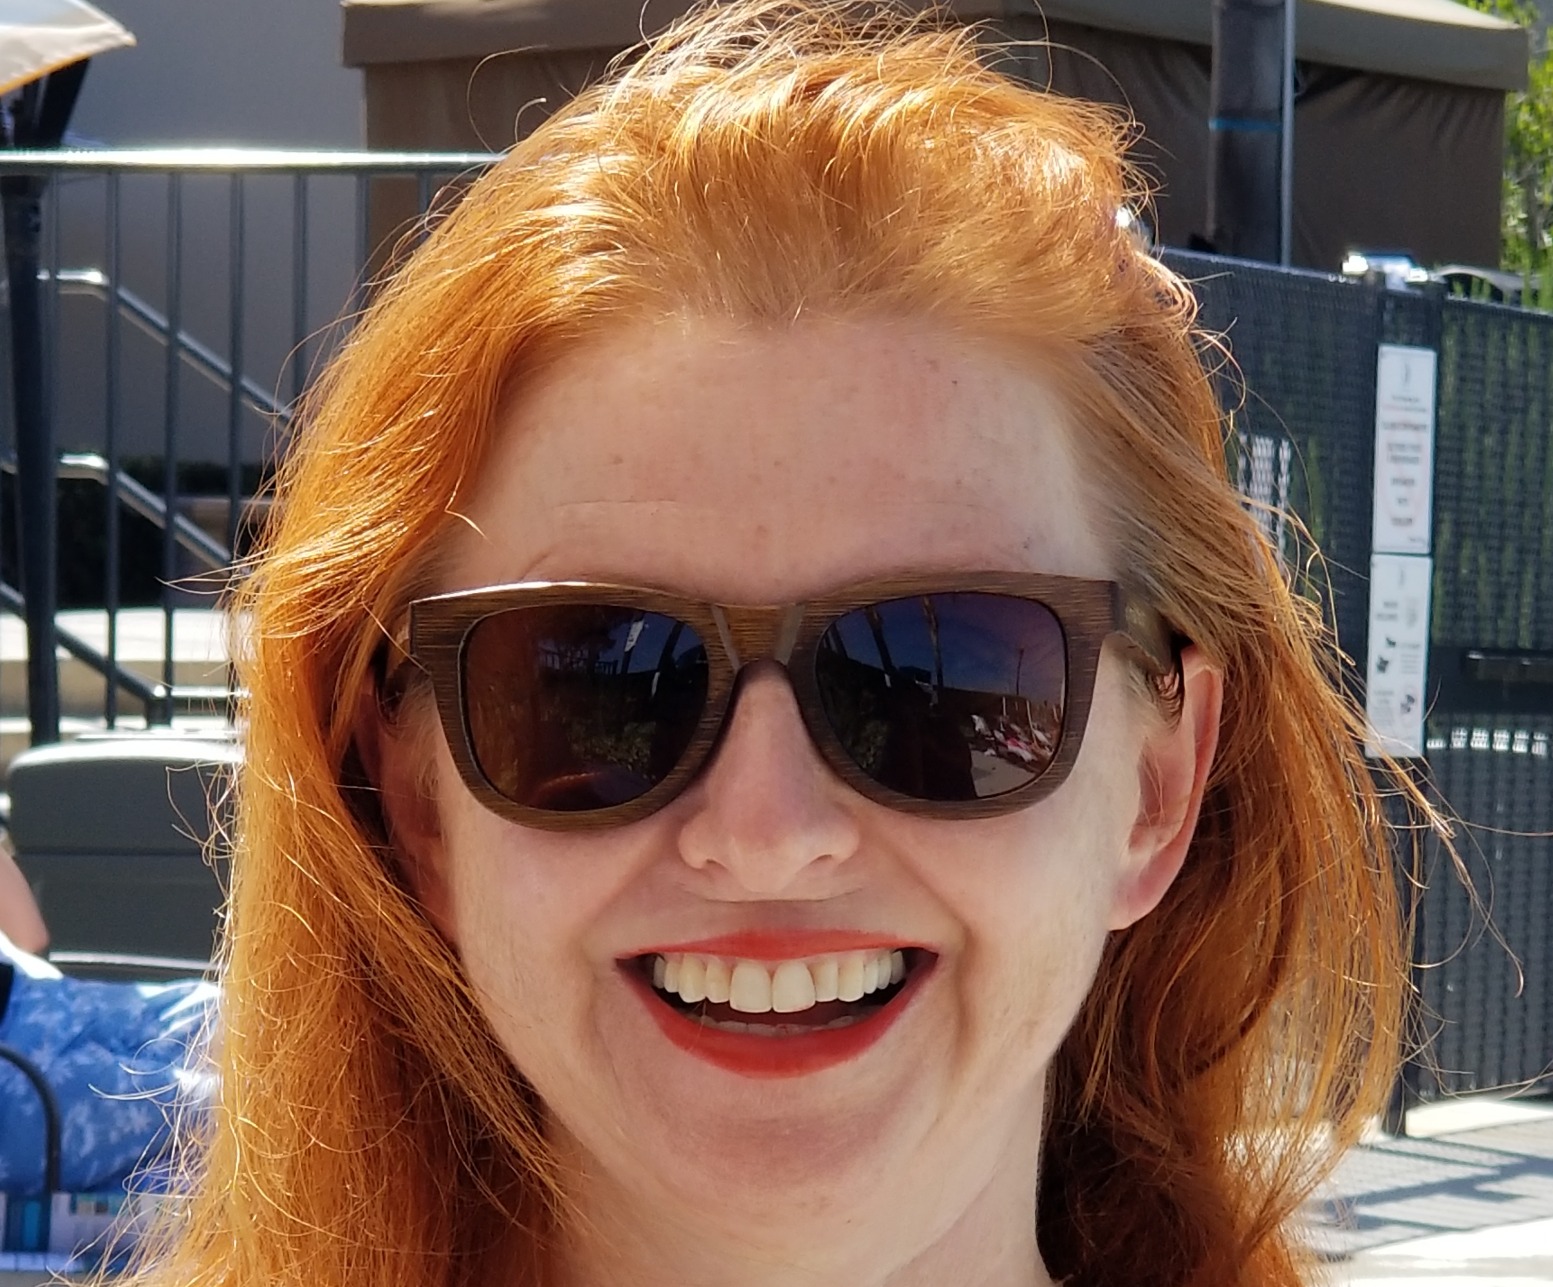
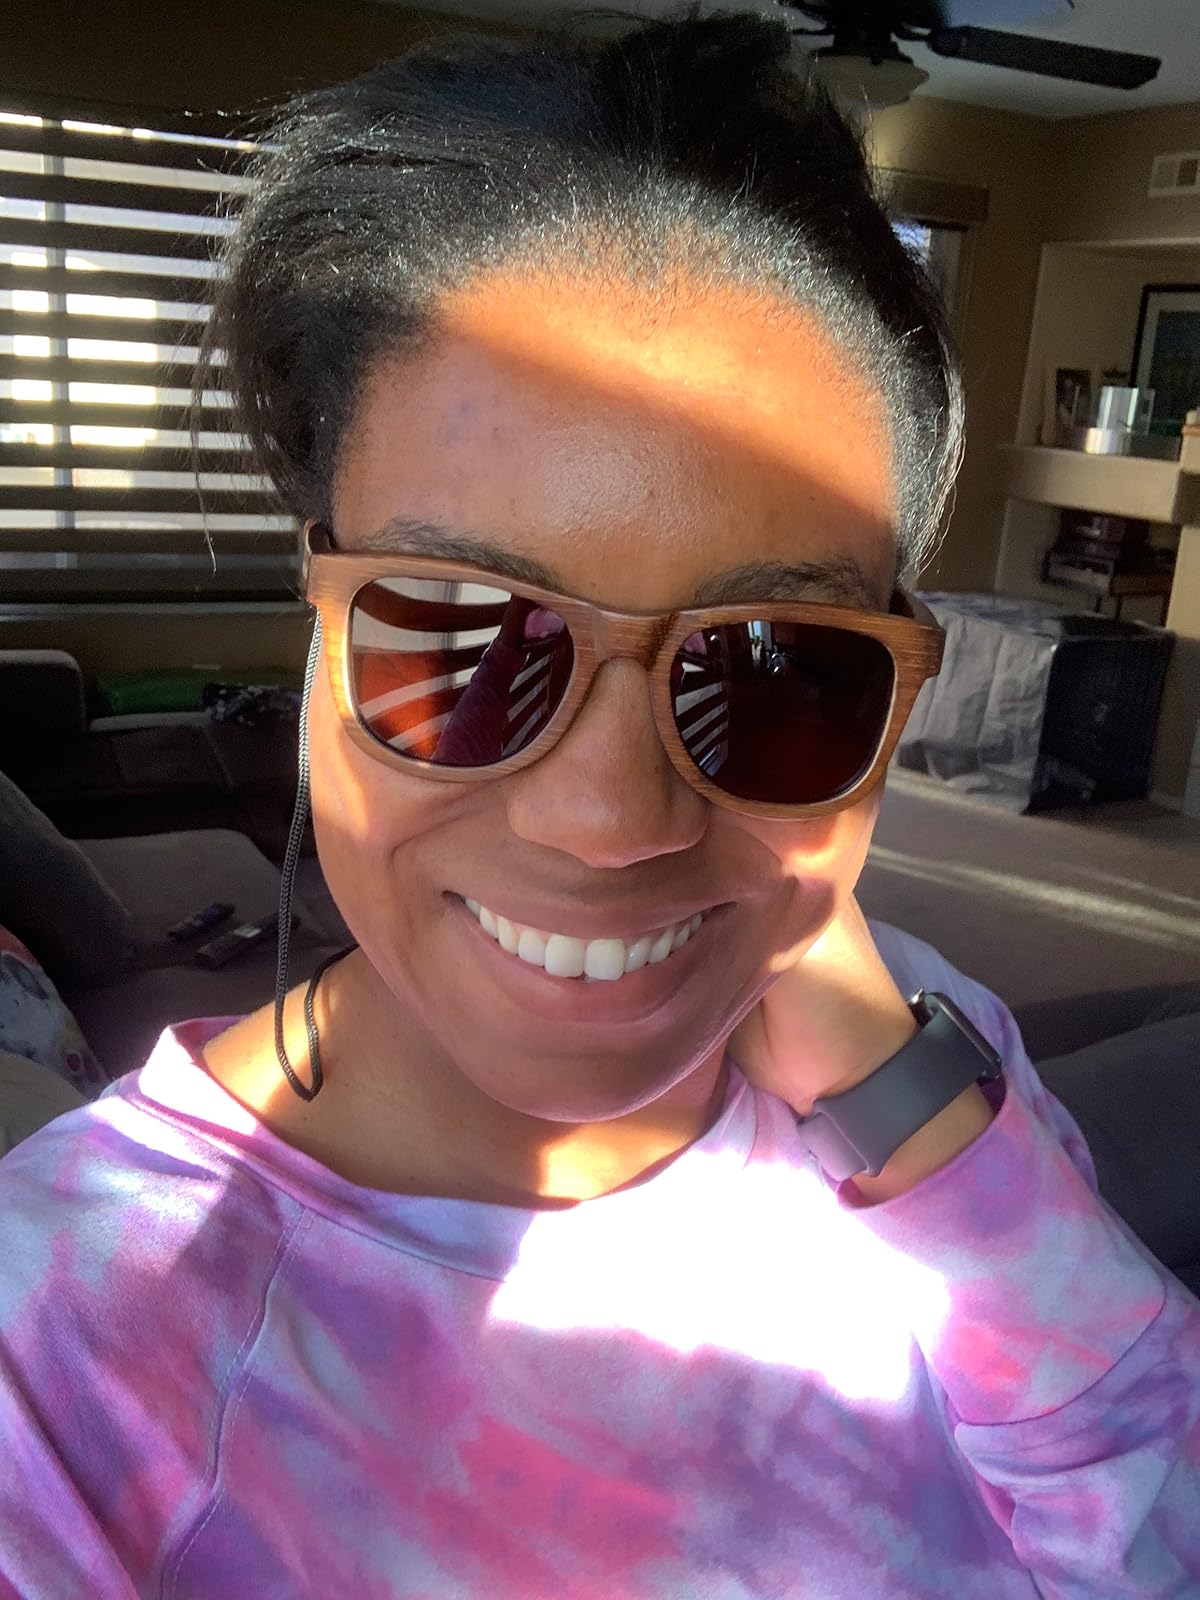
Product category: accessories_sunglasses
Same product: yes